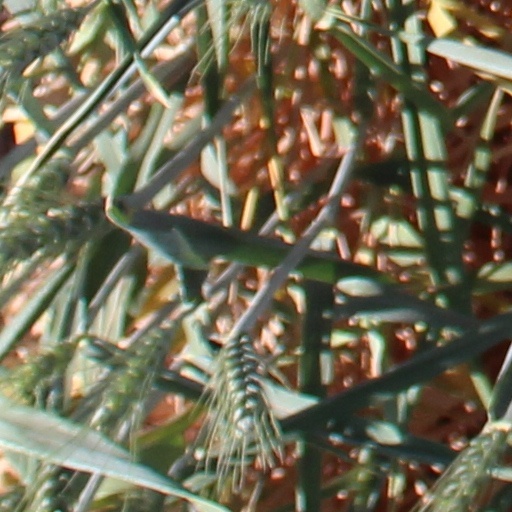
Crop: wheat